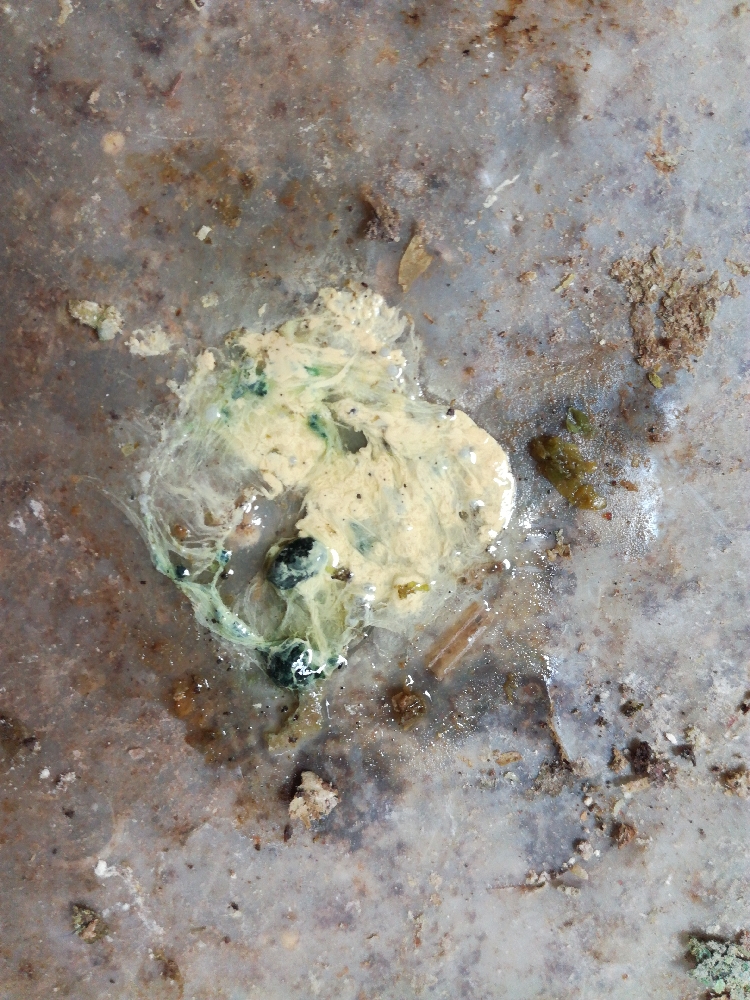
PCR-confirmed diagnosis: Newcastle disease